Minos

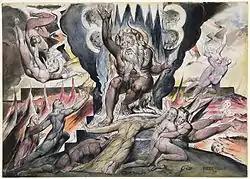
Minos was depicted by Romantic British artist William Blake as part of his illustrations of Dante's "Divine Comedy". The original object for this image is held by the National Gallery of Victoria.

Minos' son Androgeus won every game in a contest hosted by Aegeas of Athens. Alternatively, the other contestants were jealous of Androgeus and killed him. Minos was angry and declared war on Athens. He offered the Athenians peace if they sent Minos seven young men and seven virgin maidens to feed the Minotaur yearly (which corresponded directly to the Minoans' meticulous records of lunar alignments – a full moon falls on the equinoxes once every eight years). This continued until Theseus killed the Minotaur with the help of Ariadne, Minos' lovestruck daughter.